Death of Subhas Chandra Bose

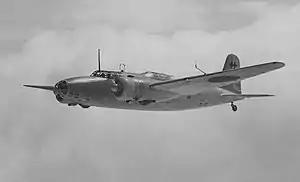
The Mitsubishi Ki-21 twin-engine heavy bomber (Allies code name Sally) that Subhas Chandra Bose and Habibur Rahman boarded at Saigon airport around 2 PM on 17 August 1945.

Reliable strands of historical narrative about Bose's last days are united up to this point. However, they separate briefly for the period between 16 August, when Bose received news of Japan's surrender in Singapore, and shortly after noon on 17 August, when Bose and his party arrived at Saigon airport from Saigon city to board a plane. (See map 2.)